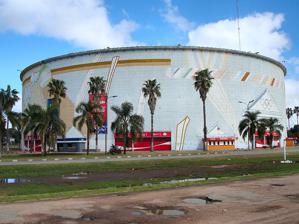
Building: Cilindro Municipal
Country: Unknown
Year built: 1956
Indoor arena in Montevideo, Uruguay Cilindro Municipal El Cilindro The exterior of Cilindro Municipal. Full name Cilindro Municipal Location Montevideo , Uruguay Coordinates 34°51′48.25″S 56°9′14.01″W / 34.8634028°S 56.1538917°W / -34.8634028; -56.1538917 Capacity 18,000 Construction Opened 1956 Closed 2010 Demolished 12 May 2014 Architect Lucas Ríos Demaldé Structural engineer Alberto Sydney Miller Leonel Viera Cilindro Municipal (The Municipal Cylinder) was an indoor arena in Montevideo , Uruguay , which was opened in 1956, for Uruguay's Industrial Exhibition of the Production of international character. The arena was used as the main venue of the 1967 edition of the FIBA World Cup , for which it had a seating capacity of 18,000 spectators. History Over the years, many artists performed at the arena, including Bob Dylan , The Mission , UB40 , Van Halen , and Molotov . On October 8, 2001, Eric Clapton performed at the arena, during his Reptile World Tour , and drew a crowd of 18,000 fans. Fire damage and demolishing On 21 October 2010, the Cilindro Municipal's roof fell down atop the inside structure because of a fire, the source of which is unknown. The fire caused severe damage to the arena's seats. The Uruguayan Interior Minister, Eduardo Bonomi , announced that it would be demolished. A work group started doing construction studies in the middle of December 2010, and in March 2011, the Intendencia of Montevideo announced that the damaged "Cilindro Municipal" would be replaced by a new "Olympic" stadium, with a cultural, as well as sportive scope of use. Work on the new arena was originally expected to start in 2012, and to last for three years. The arena was finally demolished successfully on 12 May 2014, and was eventually replaced by the new Antel Arena which opened in November 2018. References